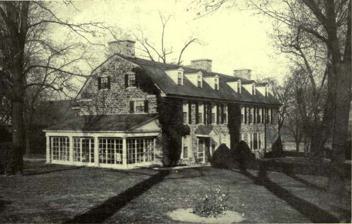
Building: Pencoyd (Bala Cynwyd, Pennsylvania)
Country: United States of America
Year built: 1690
"Pencoyd" in 1915, from the southwest. The c. 1690 original 4-bay house is center. The 1913–15 Colonial Revival 4-bay extension is right. Pencoyd (Bala Cynwyd, Pennsylvania) was a historic house and farm in Bala Cynwyd , Lower Merion Township, Montgomery County, Pennsylvania . Located along the north side of what is now City Avenue , the farm originally stretched from the Schuylkill River to Conshohocken State Road (PA Route 23). Settled by John Roberts in 1683, his descendants owned the property for 280 years. The house was built c. 1684–1690, and demolished in 1964. Welsh Tract Detail of Thomas Holme's A Mapp of Ye Improved Part of Pensilvania in America, (1687). Pencoyd was part of the parcel marked "Edward Jones and Compa~ 17 Families" (center) Welsh Quakers faced religious discrimination and harassment in their native land. A group of Welsh Quaker businessmen met with William Penn in London in late 1681, and secured a tract of 40,000 acres (63 square miles; 160 square kilometers) in his new colony of Pennsylvania . The Welsh Tract was to be contiguous and stretch northwestward along the Schuylkill River from the outskirts of Philadelphia to Valley Forge. The understanding of the businessmen was that the Welsh Tract would be a separate county that they would control, and in which business would be conducted in their native language . The tract's boundaries significantly changed in Thomas Holme 's 1687 survey, with two large riverfront estates for Penn's children carved out of it, along with properties that Penn granted to his creditors. In addition to the intrusions by non-Welsh landowners, Thomas Holme's 1687 survey placed most of the Welsh Tract in Philadelphia County, with a significant section in Chester County and miles from the Schuylkill River. John Roberts, maltster , emigrated from Llanengan in North Wales. He joined a syndicate of Quaker families, the Edward Jones Company, that purchased 5,000 acres at the southeast corner of the Welsh Tract, prior to sailing to America. On November 16, 1683, he arrived at Philadelphia aboard the Morning Star , with a servant, and possibly his siblings Richard and Anne. On March 20, 1684, he married fellow passenger Gainor ap Robert, daughter of another member of the syndicate. Two of their four children, Robert and Elizabeth, lived to adulthood. His original parcel of land seems to have been 100 acres, with the additional 50 acres extending it to the river the gift of his bride's family. The combined 150-acre (60.7 hectare) parcel was the one closest to Philadelphia—a rectangle that ran about a mile west from the river along the Blockley Township line, then north a quarter mile, then east to the river, then south to the starting place. Downstream of the parcel, at the Falls of Schuylkill was Netopcum, a Native American seasonal settlement where Lenni Lenape came in spring to fish. Family tradition holds that he began building the stone house on his property in 1684, although scholars date its earliest portion to c. 1690. Roberts and his servant cleared the wooded land to plant barley, for making malt . He named the property "Pencoid"—Welsh for "head of the woods." List of proprietors George Brooke Roberts In 1912, antiquarian Harold Donaldson Eberlein noted a rare distinction about Pencoyd: "Since the date of the original grant Pencoyd has never been sold nor deeded, but has always passed by will from owner to owner." John Roberts (1648–1724) — married 20 March 1684, Gainor ap Robert (1653–1722) — 4 children — proprietor 1683 to 1724 Served as justice of the peace for Merion Township, and was elected to the Pennsylvania Provincial Assembly. In addition to Pencoyd farm, he bequeathed to his son 750 acres in Goshen, Chester County. He and his wife were buried at Merion Meeting. Robert Roberts (1685–1768) — married 17 June 1709, Sidney Reese (1690–1764) — 6 children — proprietor 1724 to 1768 Operated a ferry across the Schuylkill River. Increased the size of Pencoyd farm to 180 acres. Raised cattle and pigs to be sold in Philadelphia market. He and his wife were buried at Merion Meeting. John Roberts 2nd (1710–1776) — married 4 May 1733, Rebecca Jones (1710–1779) — 12 children — proprietor 1768 to 1776 Farmer and land surveyor. Original shareholder (1731) in the Library Company of Philadelphia . Established a subscription library at Merion Meeting. He and his wife were buried at Merion Meeting. Algernon Roberts (1751–1815) — married 18 January 1781, Tacy Warner (1761–1828) — 11 children — proprietor 1776 to 1815 Served in the First Troop Philadelphia City Cavalry during the Revolutionary War. He married (out of meeting) a daughter of his commanding officer, Col. Isaac Warner. Bought land on the opposite side of the Blockley Township line, increasing Pencoyd farm to 224 acres. Scientific farmer. Built 1791 barn. He and his wife were buried at Merion Meeting. Isaac Warner Roberts (1789–1859) — married (1st) 20 March 1817, Emily Thomas (1795–1825) — 4 children; (2nd) 22 February 1827, Rosalinda Brooke (1800–1873) — 2 children — proprietor 1815 to 1859 Expanded Pencoyd house. Divided Pencoyd farm in half, between his two sons. He was buried with his first wife at Merion Meeting. His second wife was buried with family members at Laurel Hill Cemetery. George Brooke Roberts (1833–1897) — married (1st) 9 June 1868, Sarah Brinton (1846–1869) — 1 child; (2nd) 14 October 1874, Miriam Pyle Williams (1846–1913) — 5 children — proprietor 1859 to 1897 Civil engineer. He spent his career with the Pennsylvania Railroad , and served as PRR's president (1880–96). Major expansion of Pencoyd house. Driving force behind Church of Saint Asaph. His first wife was buried at Laurel Hill Cemetery. He was first buried at Laurel Hill Cemetery, and later reinterred with his second wife at Saint Asaph Church Cemetery. T. Williams "T. Willy" Roberts (1877–1962) — married 29 April 1915, Ellanor C. Thompson (1890–1938) — 4 children — proprietor 1897 to 1962 Restored and expanded Pencoyd, 1913–15, in a Colonial Revival style. Worked in real estate development, and served as a Lower Merion Township commissioner. Last proprietor of Pencoyd. House 1849 elevation by George Brooke Roberts, showing the c.1690 house and 1835 addition (right). Conjectural elevations and plans of the house as it looked in 1835, George B. Roberts, architect, 1962. About 1690, John Roberts built a two-story, four-bay, gambrel-roofed house—exterior dimensions: 26 ft × 41 ft (7.9 m × 12.5 m) —with stone walls two feet thick. It faced south (City Avenue), and had large stone chimneys at its east and west ends. Its first floor featured four rooms — an off-center entrance hall with front and back doors and a stair at the north end; a long room running the depth of the house with a large fireplace (kitchen?) to the west; a smaller room with a corner fireplace (parlor?) at the southeast corner; and another smaller room with a corner fireplace (bed chamber?) at the northeast corner. A datestone—not original, added c. 1913–15, and now in the collection of the Lower Merion Historical Society—reads "J & G / R / 1683." Under Isaac Warner Roberts the first fire insurance survey was made of the house in 1827. It listed the dimensions of the original house, a one-and-a-half-story stone kitchen, and a "new" one-story stone wash house. He probably built the hexagonal smokehouse with Gothic windows in the second quarter of the 19th century. An 1835 insurance survey recorded his 19 ft × 27 ft (5.8 m × 8.2 m) two-story stone addition, a new kitchen with a bedroom above. Fifteen-year-old George Brooke Roberts drew an elevation of his parents' house in 1849, showing the 1835 addition. In his will, Roberts divided the farm in half (including the section in Blockley Township), bequeathing the western half (with Pencoyd house) to son George, and the eastern half (along the river) to son Algernon Sidney Roberts. In 1866, Rosalinda Roberts (widow of Isaac Warner Roberts) converted the 1835 kitchen into a dining room, built a new stone kitchen, and made other additions, including an entrance porch with ornamental cast-ironwork. She added indoor plumbing and the house's first bathroom—an 8 x 8 ft frame addition built atop posts and attached to the north wall. Access to the bathroom was from the stair landing between the first and second floors, with water supplied from a cedar cistern in the attic. George Brooke Roberts hired architect Allen Evans , of Furness & Evans , to modernize and expand the house, 1883–84. Evans designed a two-and-a-half-story, gambrel-roofed east wing—anchored by a massive "upside down" brick chimney—that extended the length of the front (south) façade to 92 feet (28 metres). Evans also may have designed later additions, 1888–89, and 1891–92. The house was expanded and altered so greatly that it looked like a quite different sort of dwelling than before. George tore down the wing which his father had built and in its place erected an even larger extension, as tall as the original house but of a different style of architecture. In the course of time he also added in another direction [north] a new drawing room, dining room, morning room and sunporch, relocated the driveway and built various porches and balconies. Indoors the main part of the house was redecorated to conform to the fashions of the day. Roberts also subdivided his half of the farm into generous lots, which he gave to his six children to build their own houses. T. Williams Roberts inherited Pencoyd, and demolished or refaced his father's Victorian additions. He hired architect Louis Carter Baker Jr., a fellow vestryman of St. Asaph's Church, to restore the house in a tasteful Colonial Revival style, 1913–15. This included a 4-bay, 34-foot (10 m) extension of the front façade (replicating that of the original house), moving the house's main entrance to the east facade, and removing interior walls to make the original house's entire first floor an expansive livingroom. In 1937, Pencoyd stood on about 35 acres (14 hectares), among other gentleman's farms . After World War II, he sold land at the northwest corner of City and Monument Avenues to the Philadelphia Evening Bulletin for WCAU-TV , the newspaper's local television station. Architect George Howe designed the International Style television studio building (1951–52), one of his final works. T. Williams Roberts died in 1962. His nephew, architect George B. Roberts, made measured drawings of Pencoyd. HABS photographer Cortlandt V. D. Hubbard photographed it in 1963, and architect James C. Massey completed his HABS survey of it in 1964. This activity was in expectation of the house's demolition and the property's development as a suburban office campus. The Estate of T. Williams Roberts sold the house in 1964, the same year it was demolished. A Saks Fifth Avenue department store now occupies the house's site. "Pencoyd" in 1870, from the south. The cast-iron entrance porch was added in 1866. Smokehouse ( c. 1825-50) in a c. 1872 photograph. "Pencoyd" in the 1890s, from the southeast. Victorian additions by architect Allen Evans . First floor plan (1913), prior to restoration, Louis Carter Baker Jr., architect. Floor plans of restored house (1915), Louis Carter Baker Jr., architect. East façade of restored house and new main entrance, in 1963. Living room in 1963. Dining room in 1963. Farm Algernon Roberts's 1791 stone barn, in 1963. At the end of the 17th century, John Roberts's principal crop was barley (for making malt), but he also grew Indian corn (for livestock) and wheat. His son, Richard, made wheat his principal crop (ground into flour), and provided beef, pork, eggs, fruits and vegetables, and butter to the growing Philadelphia marketplace. By the time of John Roberts 2nd, the wonderfully fertile soil was becoming exhausted. He began mixing lime into the soil, and even built his own kiln for burning lime. The farm's wooden barn was struck by lightning, September 3, 1760, burning it and other outbuildings. He wrote: "all that had a farmer[']s store for man and beast were laid to ashes." A new barn (probably wooden) was built, funded in part by donations from Quaker neighbors. Algernon Roberts concluded that there was more profit to be made in eggs and dairy products than meat. He rented a market stall on Philadelphia's High Street, staffed on market days (Wednesdays and Saturdays) by his tenant farmer and wife. One year, they sold 922 pounds of butter. In 1791, he built a large stone barn at the north end of the farm. The barn's size was considered so extreme that Merion Meeting censured him for "excessive ostentation." In 1827, his son, Isaac Warner Roberts, insured the barn for more than the house. The insurance survey listed the barn's dimensions—76 ft × 37 ft (23 m × 11 m)—and "noted that there were 20 stalls [for cows] with earth floors, racks and mangers. The rest of the ground floor was taken up by 'fodder gangs, fodder rooms, etc.,' the floors of which were of rough oak planks. Upstairs was a threshing floor of oak boards two inches thick. The rest of the structure was devoted to hay mows. The barn was protected by two lightning rods." The "back barn" was still standing in 1963, when HABS photographed it. Isaac Warner Roberts insured the stables and a carriage house (east of the main house) in 1827, which were altered in 1863, and replaced in 1893. He divided the farm in half between his two sons. On the eastern half, son Algernon Sidney Roberts (and his cousin) opened a specialty iron foundry, Pencoyd Iron Works, along the Schuylkill River. George Brooke Roberts turned the western half into a model dairy farm, with a herd of Guernsey cows . He erected a new farmhouse, tool house and chicken house, and the eaves of the barn were extended into an "over shot" (shed roof) in 1886. He demolished the old greenhouse in 1890, and replaced it with a new "Iron and Wooden one." His farm also featured an ice pond and spring house. A new bridge carrying City Avenue over the Schuylkill River was completed in May 1890. City Avenue was paved and gas streetlights were erected. Farm Road, which separated the two halves of the farm, was renamed Monument Road, and paved in 1891. Some of the farm buildings were converted into residences in the early 20th century. By the time of T. Williams Roberts's death in 1962, the size of the farm was down to about 20 acres (8.1 hectares). Church of Saint Asaph Church of Saint Asaph, 1888 perspective drawing by architect Theophilus P. Chandler. Entrance to St. Asaph's Church from Conshohocken State Road (left), in 2019 George Brooke Roberts had been born a Quaker, but became an Episcopalian prior to his 1868 marriage to Sarah Lapsley Brinton. She died the following year, at age 23, after giving birth to their only child, George Brinton Roberts. He married Miriam Williams in 1874, and they had five children together. Roberts was the driving force behind building the Church of Saint Asaph. Roberts obtained permission to create a new Episcopal parish, organized its Board of Trustees, and hosted its first vestry meeting, at Pencoyd, on November 16, 1887. At the second vestry meeting, December 12, 1887, several sites along City Avenue were discussed, and the name " Saint Asaph " was chosen. At the third vestry meeting, January 30, 1888, architect Theophilus P. Chandler Jr. was an invited guest. He submitted a general plan for a church, which was accepted, and he was elected to the vestry that night. At that same meeting, Roberts announced that he and his sisters wished to donate land at the west end of Pencoyd Farm, along Conshohocken State Road, as the site for the church, which the vestry also accepted. Chandler may have based his design on Saint Asaph Cathedral , a small 14th-century cathedral in Saint Asaph , Denbighshire , Wales. Superficially, both churches share a squat, flat-roofed tower at the crossing . Excavation was to begin in mid-March, but was interrupted by the Great Blizzard of 1888 . The church's cornerstone was laid, May 8, 1888. Chandler also designed the church's rectory, which Roberts donated in thanksgiving for the birth of his daughter Miriam that summer. The opening service in the nearly-completed church was held on March 24, 1889. The following Sunday, Chandler placed the signed bill for his services in the collection plate , indicating that he regarded it as paid in full, along with a monetary contribution. Roberts was the church's first rector's warden, serving until his death in 1897. He was initially buried at Laurel Hill Cemetery , but was later reinterred in the church's cemetery. His son, T. Williams Roberts, served as a vestryman for 42 years, and accounting warden for 29 years. Architect Louis Carter Baker Jr. designed alterations to the church and rectory, and served on the vestry from 1908 to his death in 1915. Pencoyd Iron Works In 1852, Algernon Sidney Roberts (who would later inherit the eastern half of Pencoyd farm) and his cousin Percival Roberts founded the A. & P. Roberts Company, a specialty iron foundry located along the Schuylkill River, opposite Manayunk . The company initially made railroad equipment, but soon began manufacturing iron bridge members. It won the contract to manufacture all the structural elements for the cast-iron-and-glass Main Exhibition Building and Machinery Hall at the 1876 Centennial Exposition . The Main Exhibition Building was to be the largest building in the world. Designed by Wilson Brothers & Company , it was 1,880 ft (570 m) in length, 464 ft (141 m) in width, and enclosed 21.5 acres (8.7 hectares) of space. Machinery Hall, also designed by the Wilson Brothers, was 1,402 ft (427 m) in length, 360 ft (110 m) in width, and enclosed 12.8 acres (5.2 hectares). After the World's Fair, the buildings were auctioned off, disassembled, and their structural elements were reused in other buildings. Pencoyd Iron Works became a major bridge producer, manufacturing and constructing hundreds of bridges in the United States. The company built Pencoyd Village – a community of 70 worker houses, a public school and a public library – all squeezed between Pencoyd Farm and West Laurel Hill Cemetery . The company was purchased by J. P. Morgan in 1900, one of 28 companies consolidated into the American Bridge Company . The American Bridge Company became part of United States Steel in 1902. Pencoyd Iron Works closed in the 1940s, and most of the steel mill was demolished in the 1950s for construction of the Schuylkill Expressway . The "Pencoyd Bridge over Schuylkill River," a two-span, 1899 iron Parker truss bridge that connected the foundry to Manayunk, is now part of the Pencoyd Trail and open to pedestrians and bikes. The Schuylkill Expressway's 1950s Pencoyd Viaduct , between the Belmont Avenue and City Avenue exits, is also (inaccurately) called the "Pencoyd Bridge." Main Exhibition Building, 1876 Centennial Exposition, Philadelphia Interior of Main Exhibition Building, 1876 Centennial Exposition, Philadelphia Pencoyd Iron Works, in 1914, at background left. Pencoyd Bridge is visible in the background center. Site of Pencoyd Iron Works, in 2015. Righters Ferry Road passes under the railroad line at bottom left. Schuylkill Expressway Pencoyd Viaduct, in 2014, at far right. Manayunk is left. Notes